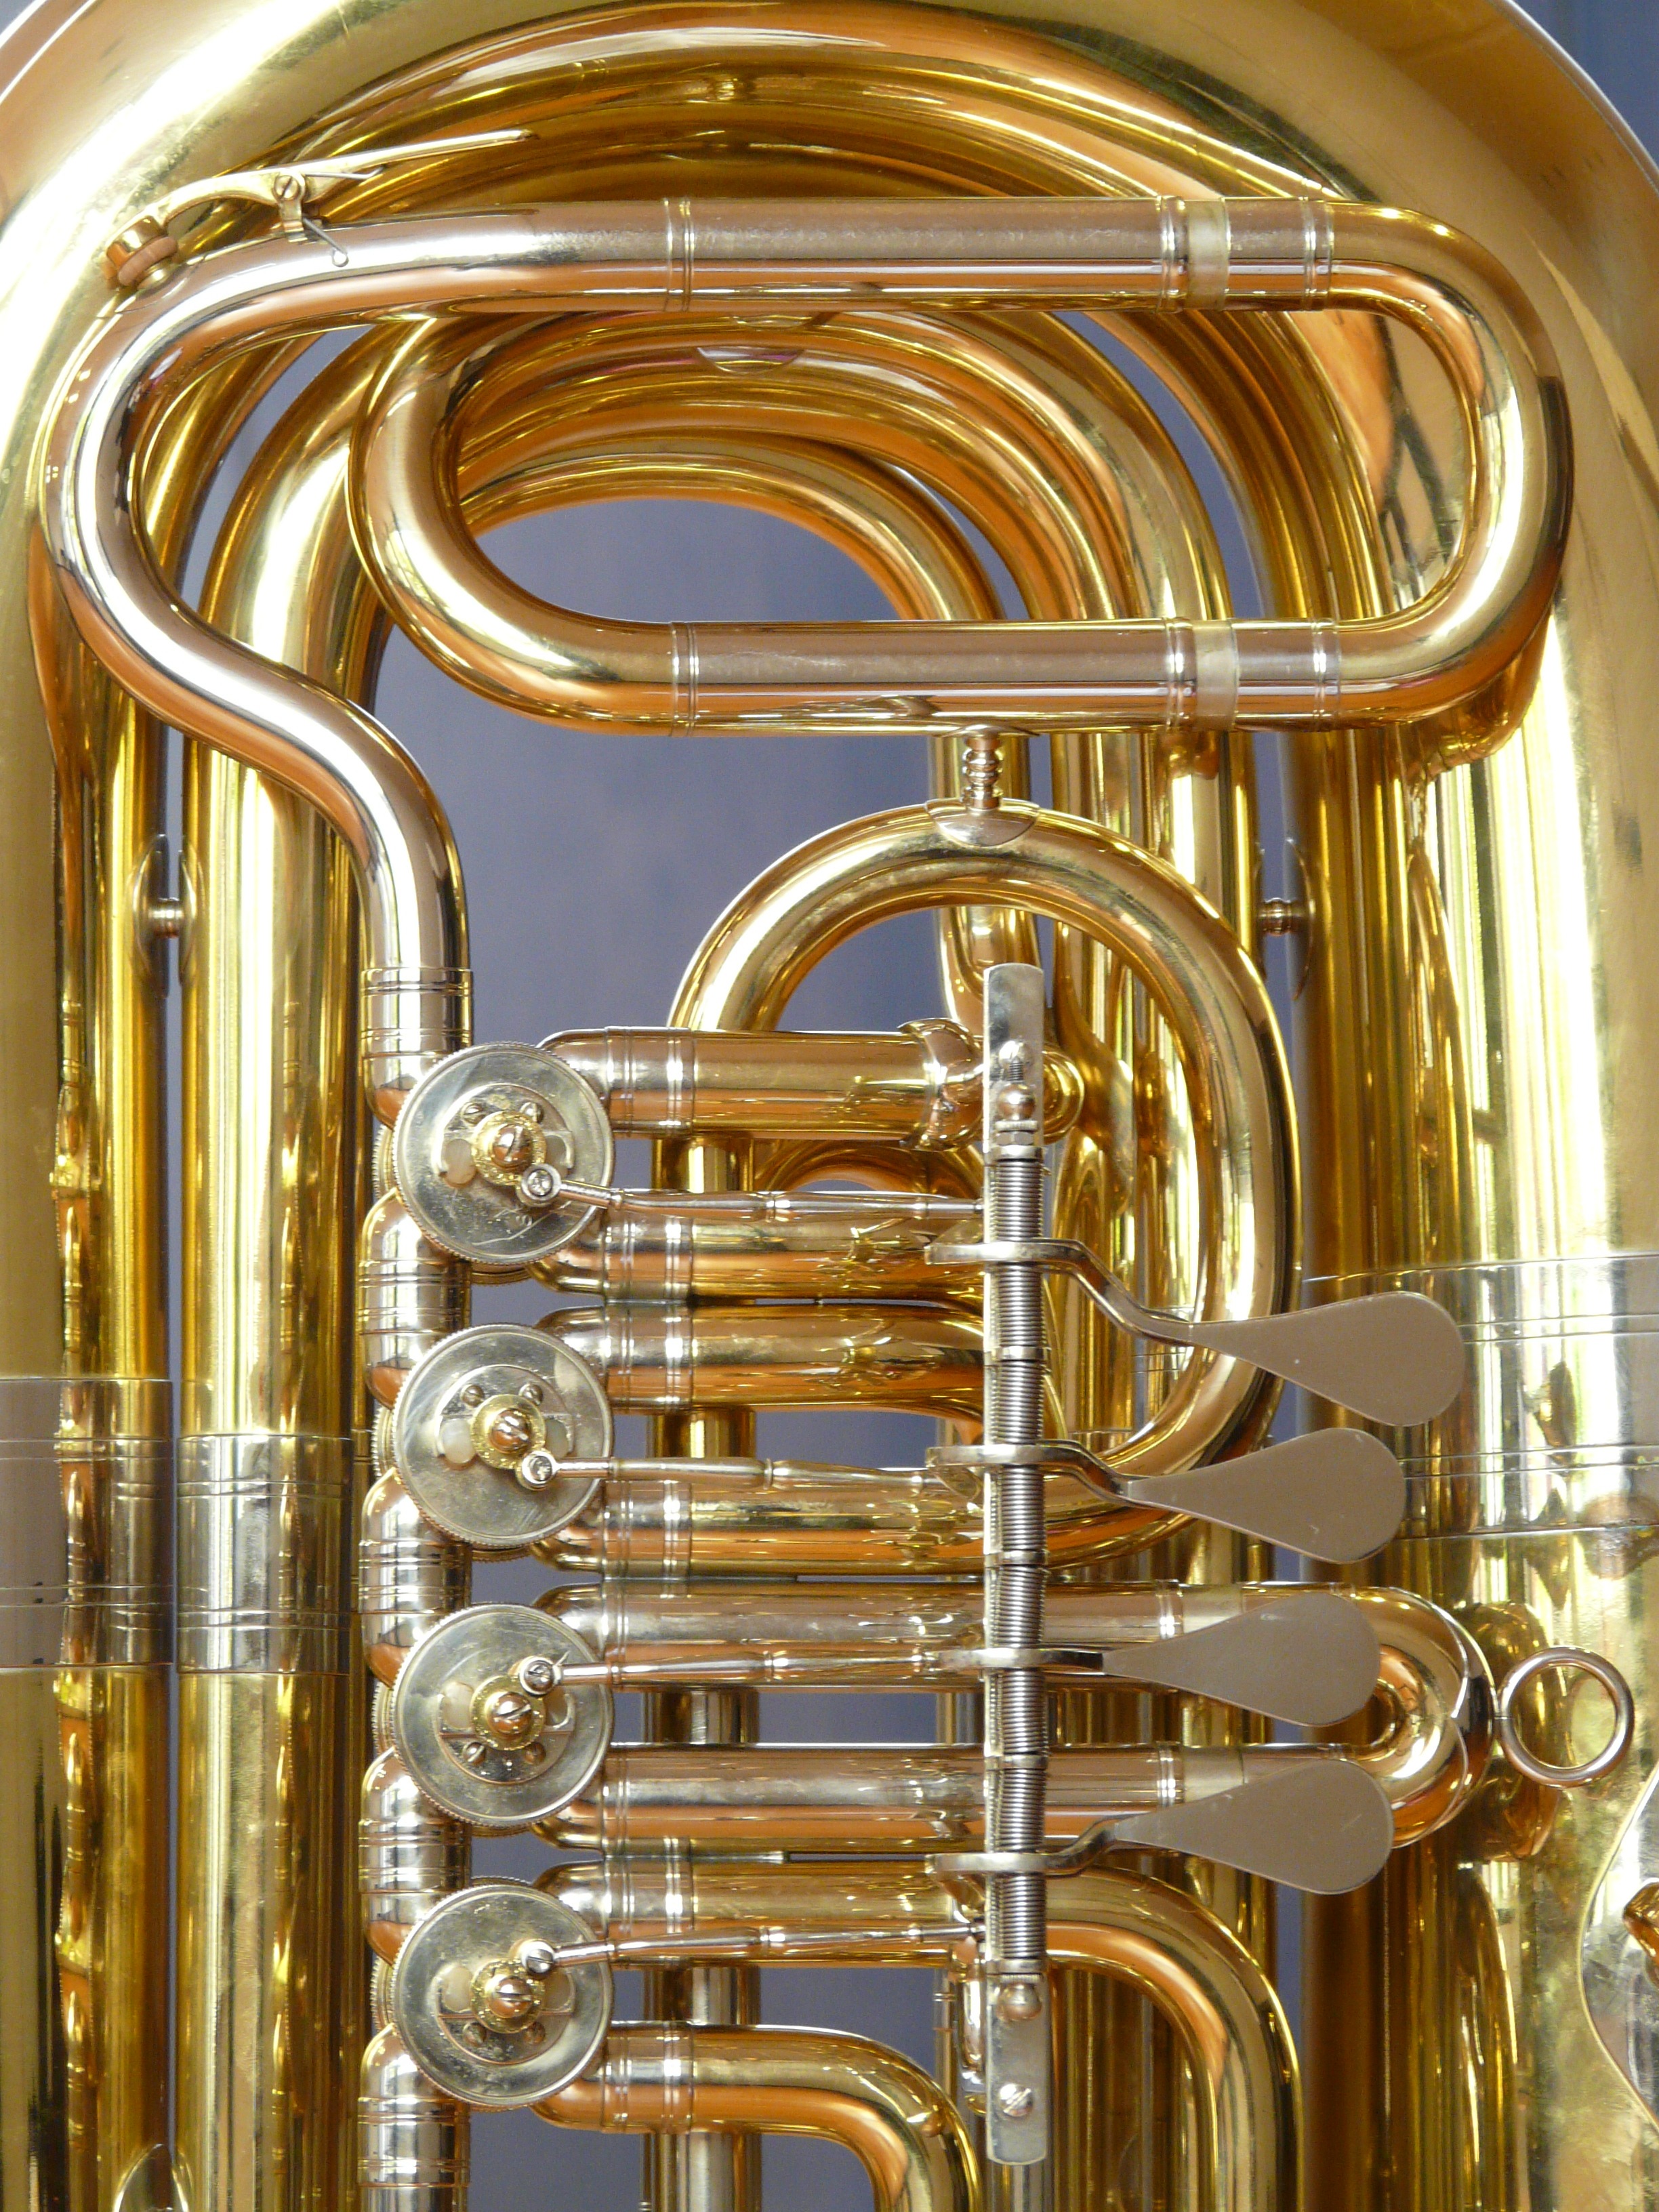
play, instrument, chapel, musical instrument, gold, brass, blow, trumpet, tuba, valves, gloss, wind instrument, view details, brass instrument, blowers, sousaphone, baritone saxophone, euphonium, brass plate, types of trombone, saxhorn, alto horn, rotary valves, stimmzug